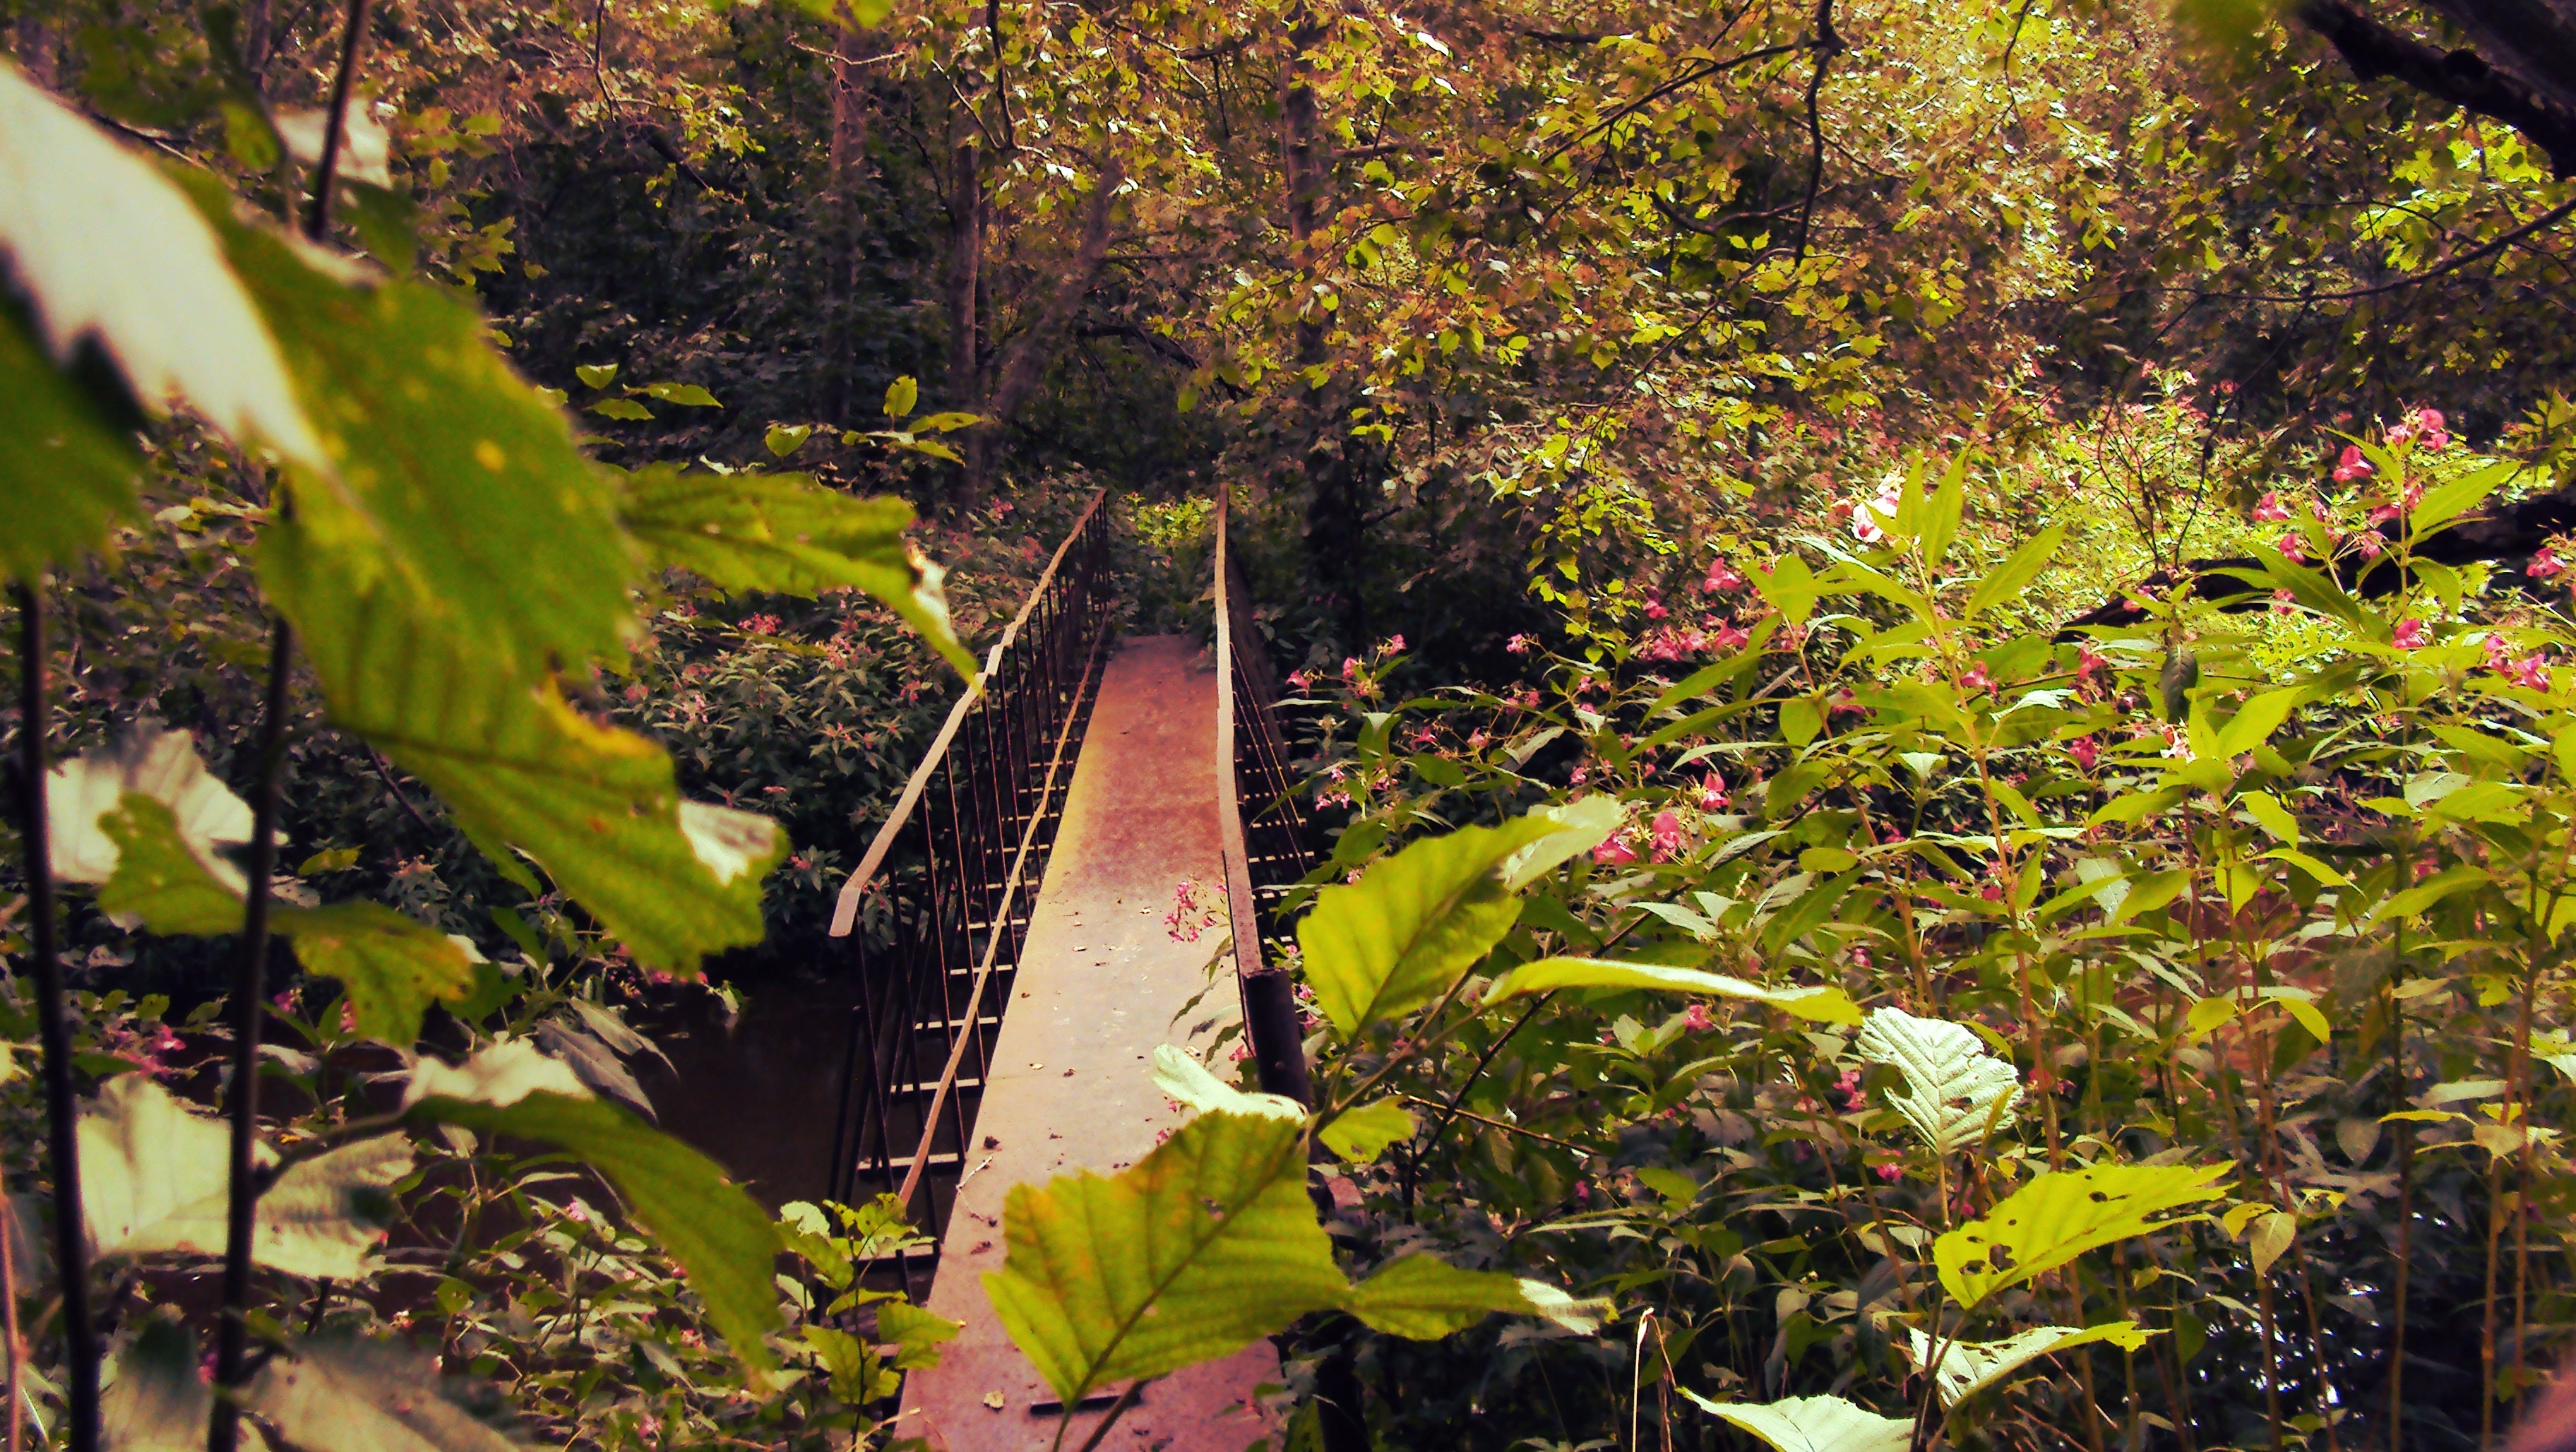
landscape, tree, water, nature, forest, path, outdoor, light, plant, sun, road, bridge, leaf, flower, lake, river, summer, environment, green, jungle, produce, scenic, natural, autumn, park, scenery, fresh, botany, blue, yellow, garden, flora, season, trees, woods, sunny, shrub, rainforest, botanical garden, woodland